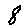
Label: 8